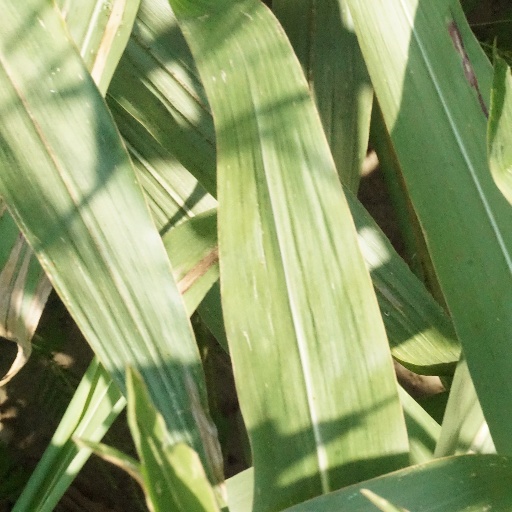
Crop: maize; corn